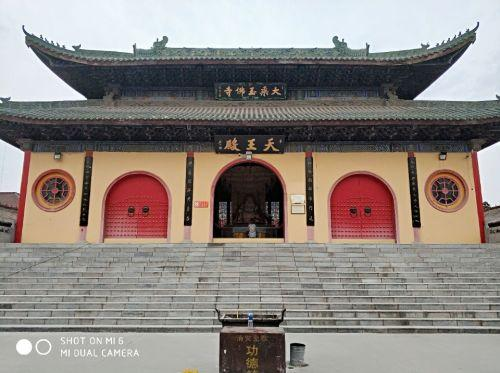
地标名称：大乘玉佛寺
所在城市：邯郸市·复兴区